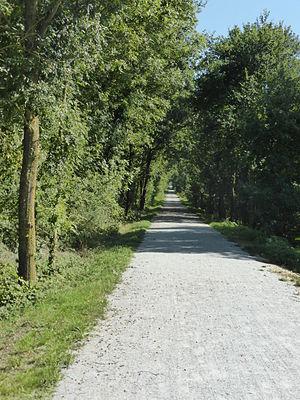
Voie verte entre Vitré et Moutiers (35)
Moutiers est une commune française située dans le département d'Ille-et-Vilaine en région Bretagne, peuplée de 929 habitants.
Étrelles est une commune française située dans le département d'Ille-et-Vilaine en région Bretagne, peuplée de 2 543 habitants.
Saint-Germain-du-Pinel est une commune française située dans le département d'Ille-et-Vilaine en Région Bretagne, peuplée de 915 habitants.
Argentré-du-Plessis est une commune française située dans le département d'Ille-et-Vilaine en région Bretagne, peuplée de 4 396 habitants.